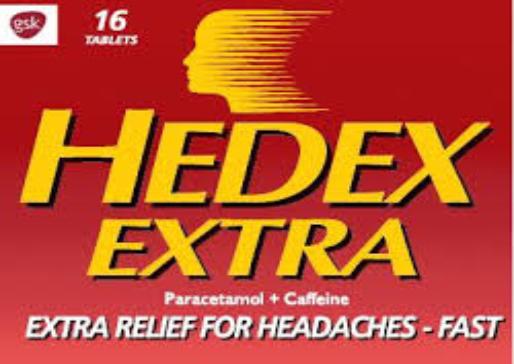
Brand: Hedex
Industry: Others